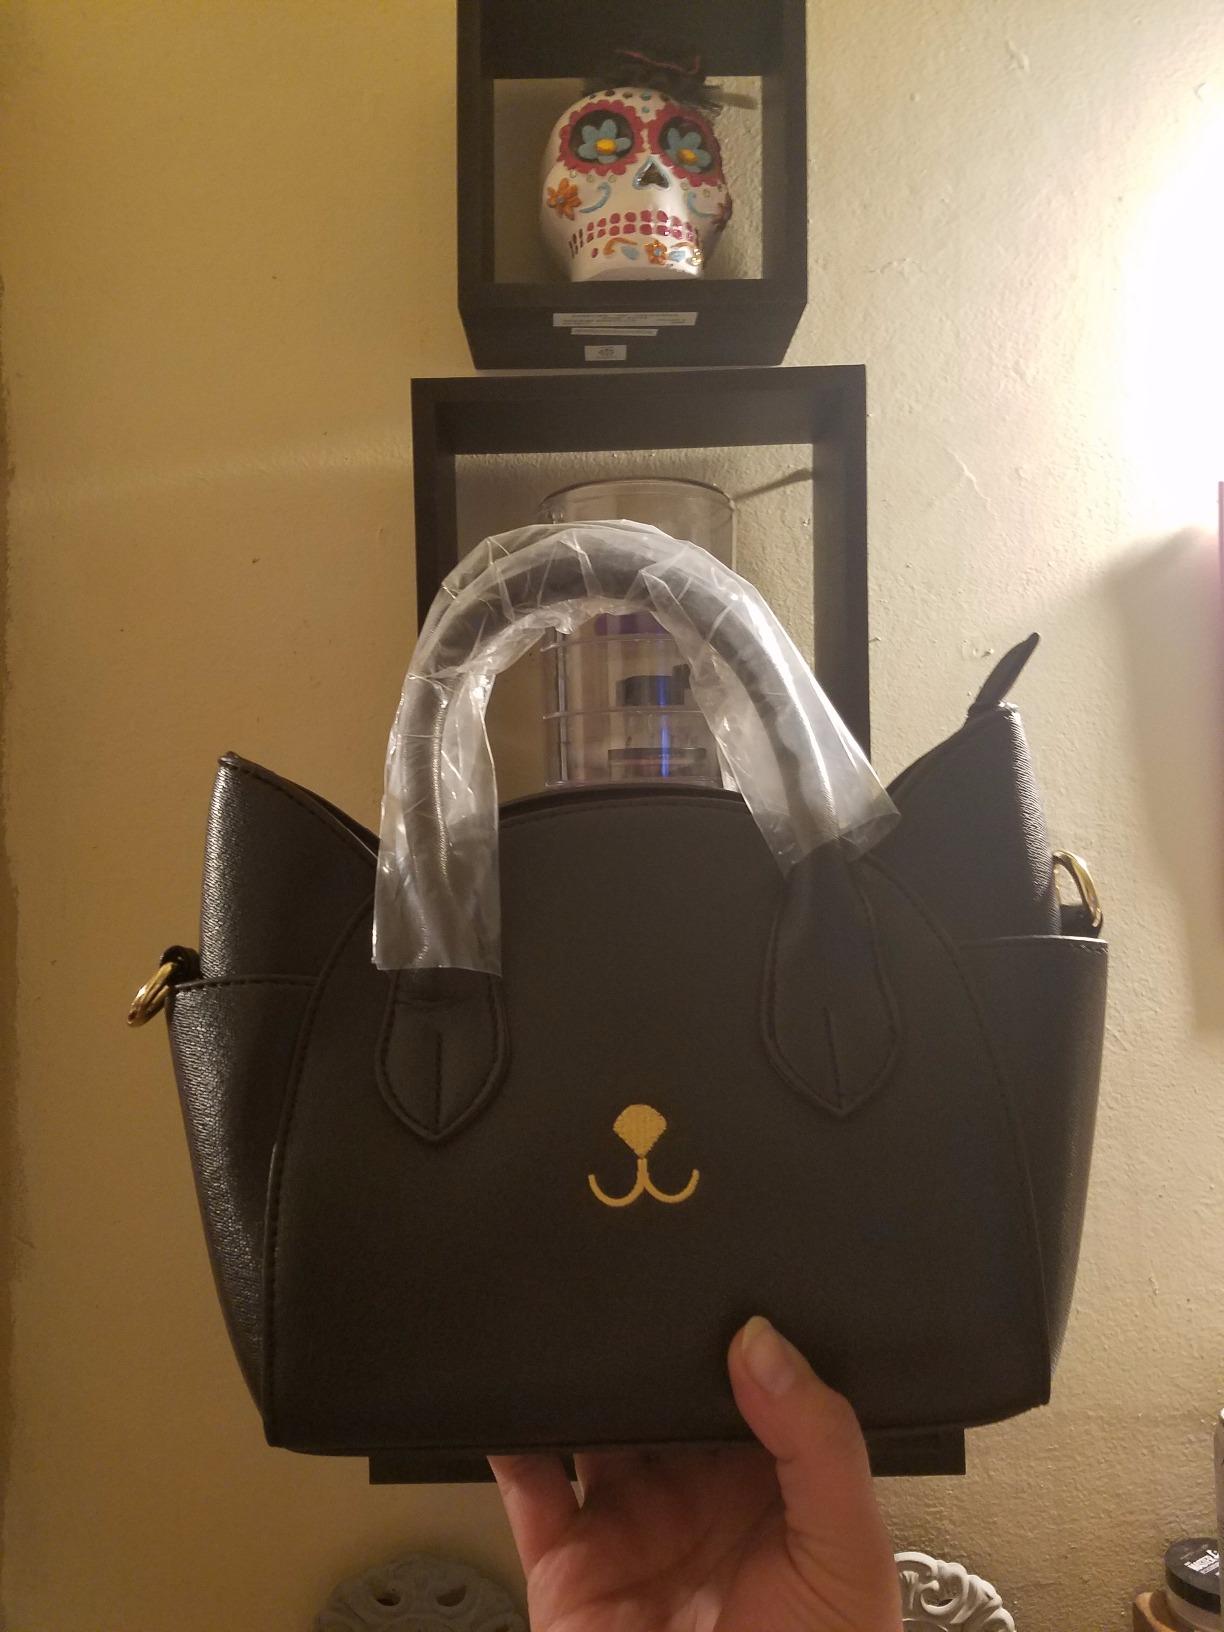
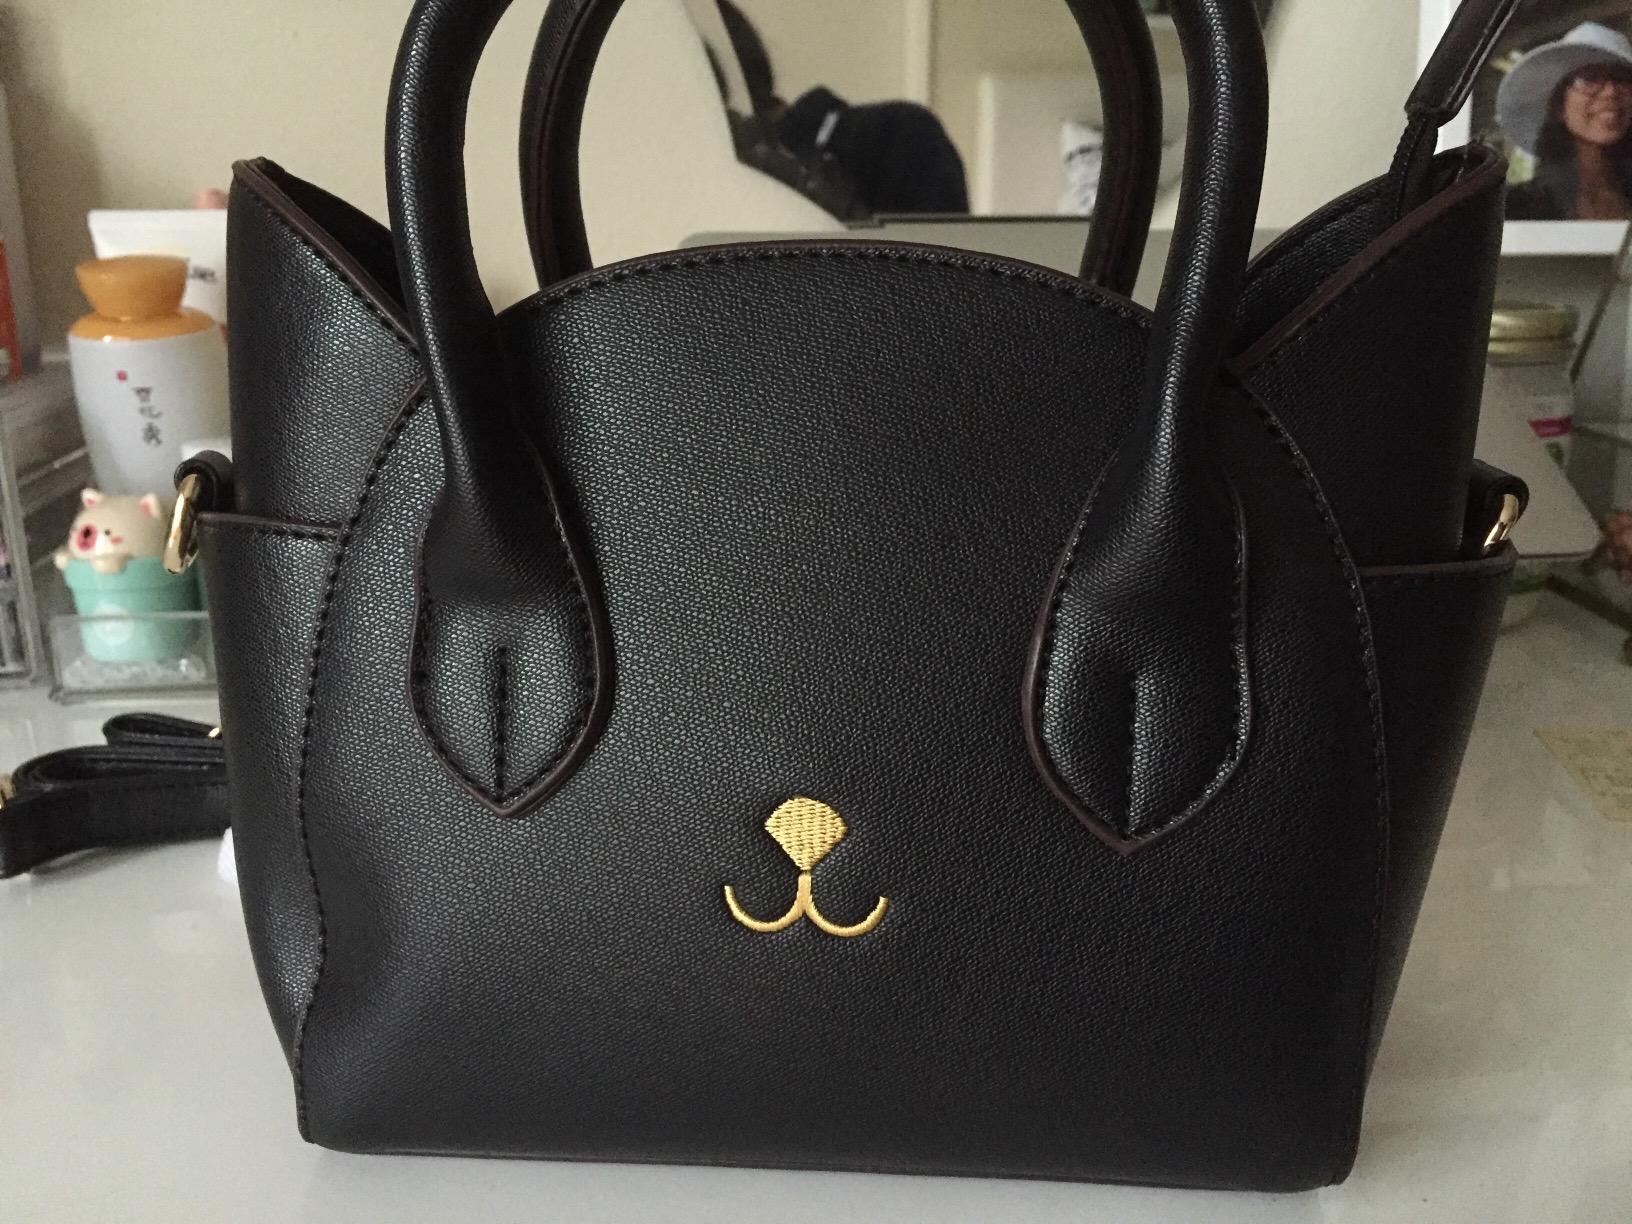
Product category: accessories_handbag
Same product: yes